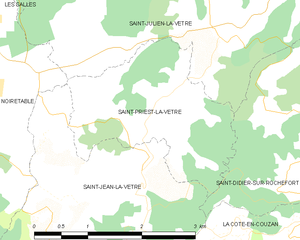
Saint-Priest-la-Vêtre est une commune française située dans le département de la Loire en région Auvergne-Rhône-Alpes, et faisant partie de Loire Forez Agglomération.